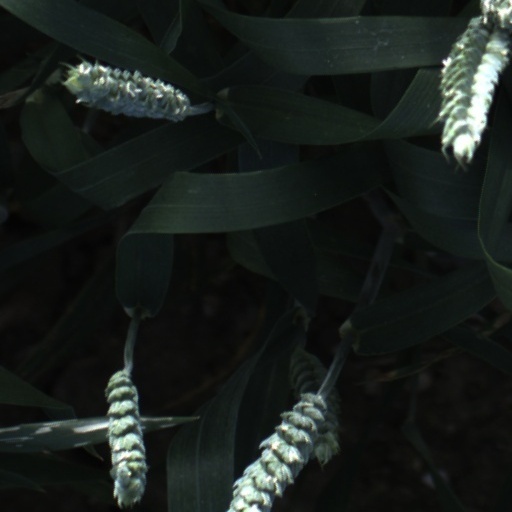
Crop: wheat